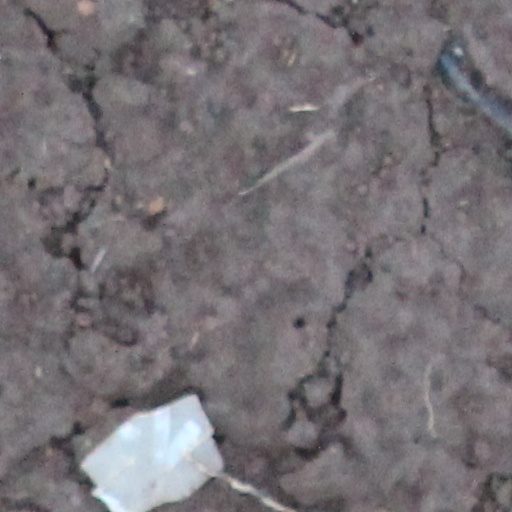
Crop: wheat